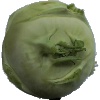
Label: kohlrabi